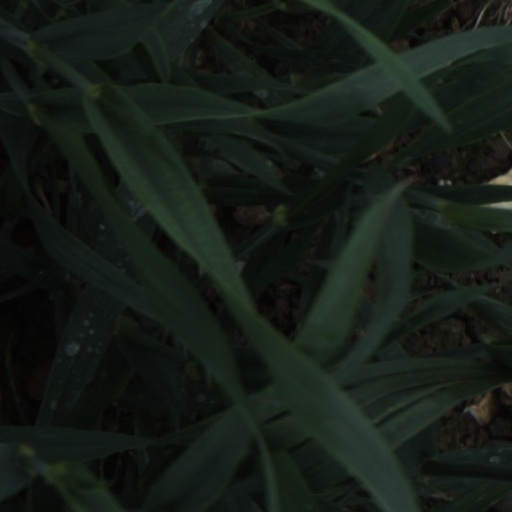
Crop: wheat